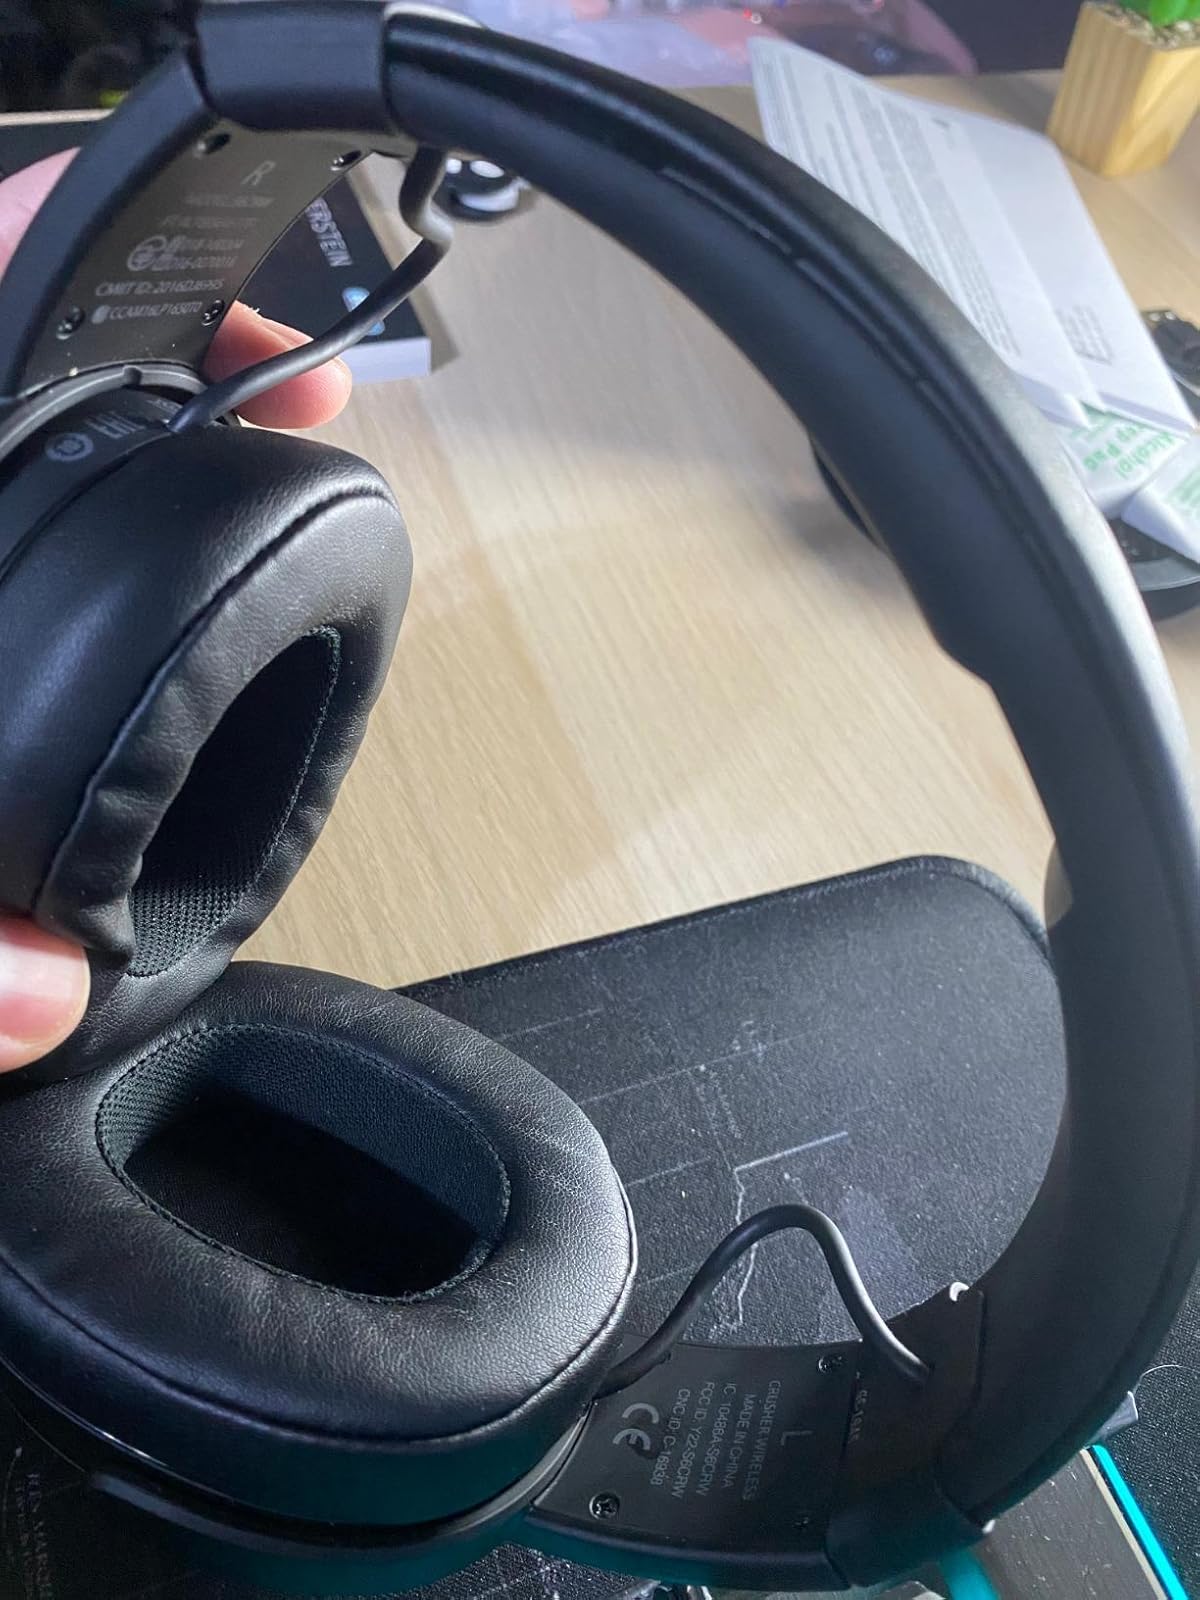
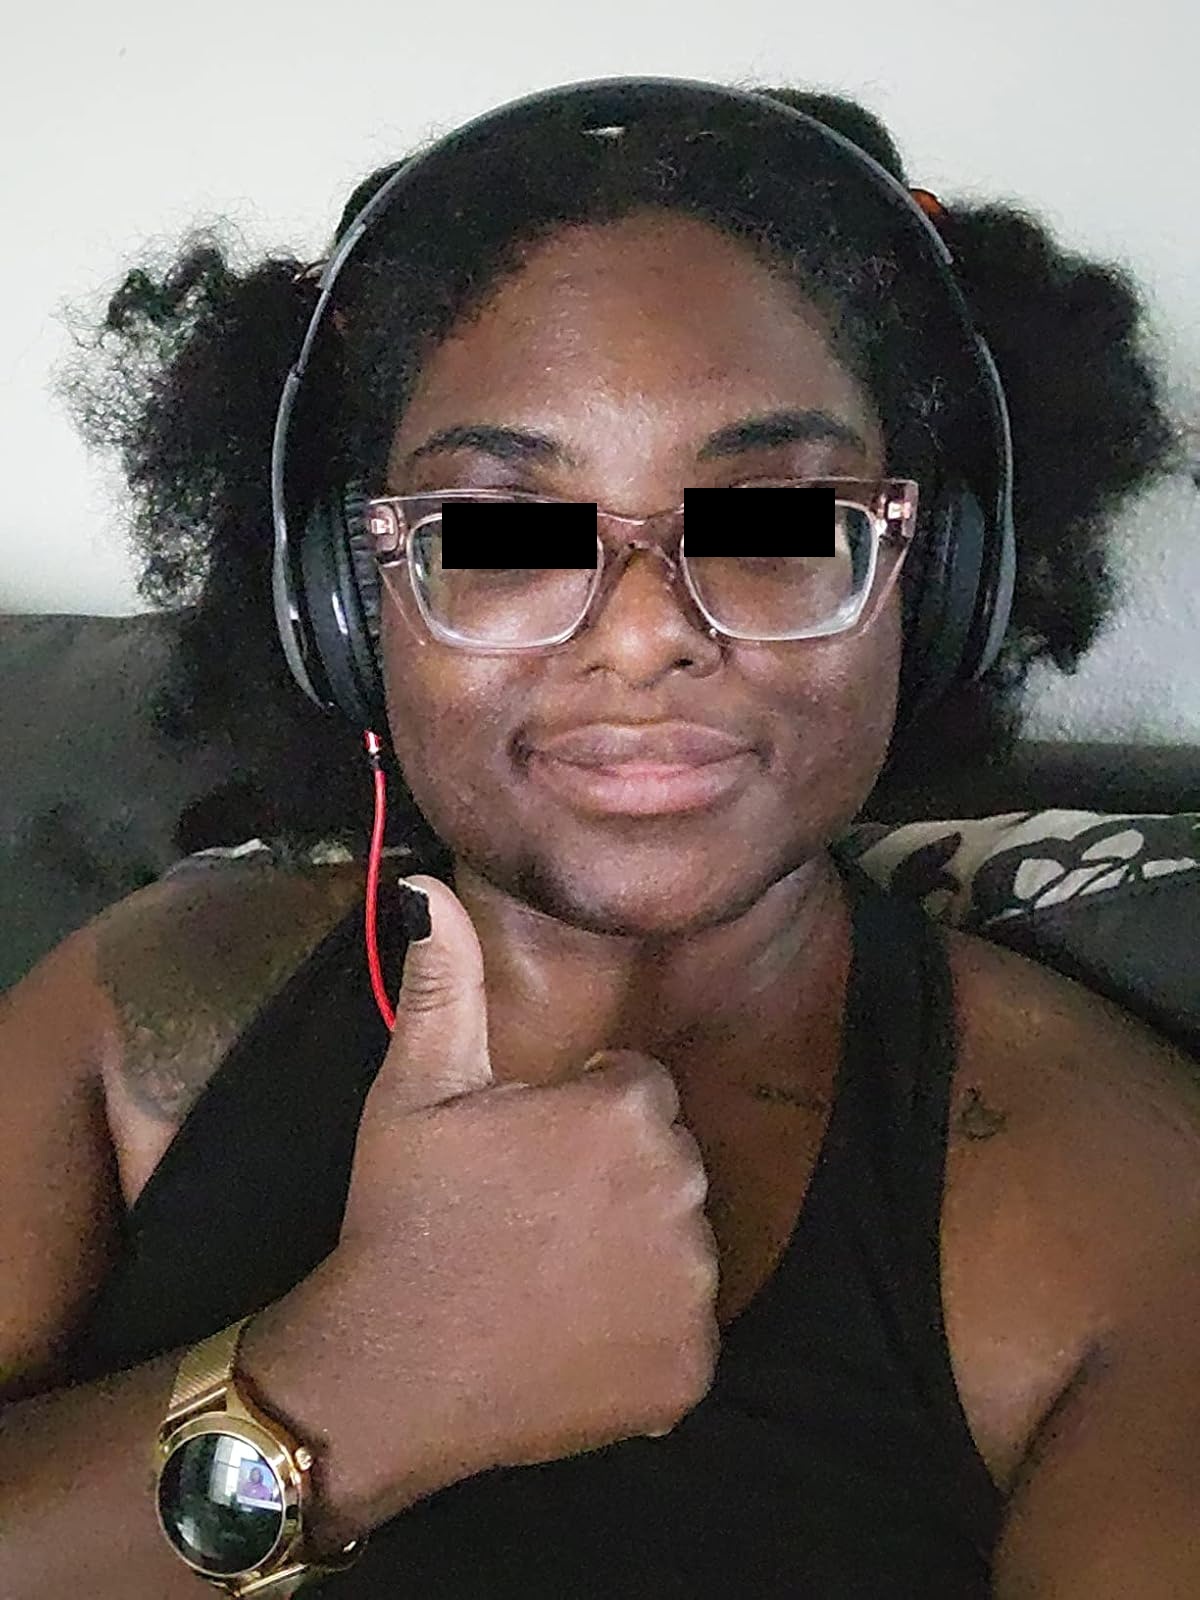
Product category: headphones
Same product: no